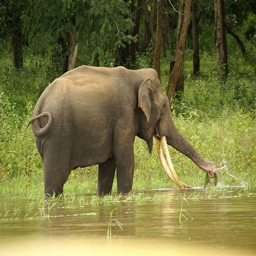
An elephant walking in a stream of water near the forest.
there is a elephant that is in the water
A small elephant standing in a river next to a forest.
This is a picture if elephant swimming in the lake waters
An elephant standing in water grasps a branch with its trunk.